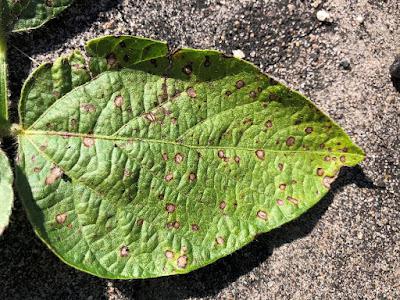
Plant: Soybean
Disease: soybean frog eye leaf spot